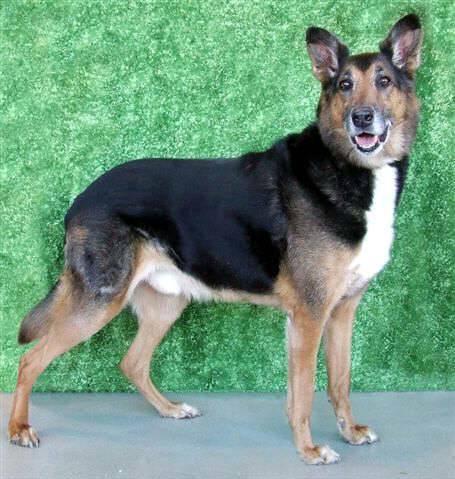
dog